David Hemmings

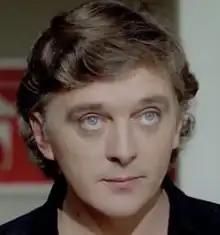
Hemmings in "Deep Red" (1975)

David Leslie Edward Hemmings (18 November 1941 – 3 December 2003) was an English actor, director, and producer of film and television. Originally trained as a boy soprano in operatic roles, he began appearing in films as a child actor in the 1950s. He became an icon of Swinging London for his portrayal of a trendy fashion photographer in the critically acclaimed film "Blowup" (1966), directed by Michelangelo Antonioni.